PAC CT/4 Airtrainer

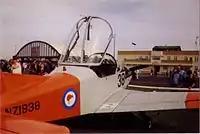
A CT/4B of the RNZAF in the late 1980s

The CT/4 proved to be an agile and capable military training aircraft. It is currently in use with the RTAF and was formerly used by the RAAF (until primary training was sub contracted) and by the Royal New Zealand Air Force until replaced by the Beechcraft T-6C. In Australia the type is commonly known as the "plastic parrot", (a reference to its original gaudy RAAF colour scheme—the aircraft is, in fact, of all-aluminium construction). Many former RAAF and RNZAF aircraft are owned by private pilots and by companies contracted to provide training for airforces or airlines. One new-build CT/4E was built for a private Israeli owner in 1999. Two CT/Es were delivered to the Singapore Youth Flying Club in 2002. In 2004 and 2005 a further 8 CT/4Es were delivered to the Royal Thai Air Force to bring the total of RTAF CT/4Es to 24. The last CT/4 produced so far has been a CT/4E built for use as a company demonstrator, and in 2013 it was shown at the Airshow at Durban, South Africa.